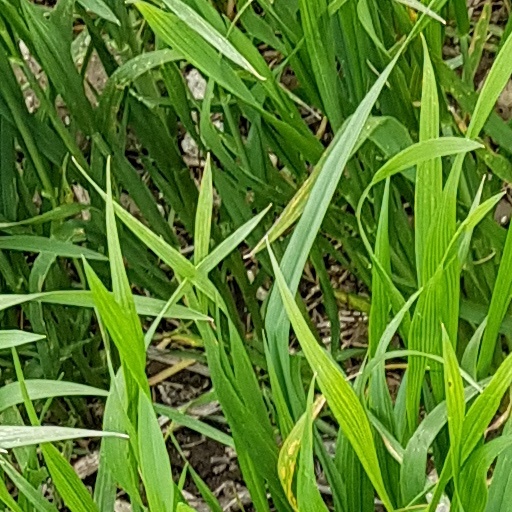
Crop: wheat